Shrewsbury Town F.C.

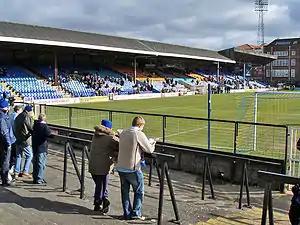
Gay Meadow, shown here in 2006

Shrewsbury played at Gay Meadow, Abbey Foregate between 1910 and 2007. For many years, Shrewsbury coracle maker Fred Davies achieved some notability amongst football fans, by a unique service he and his coracle provided. He would sit in his coracle during Shrewsbury Town home matches, and retrieve any stray footballs that went into the River Severn. Although Davies died long ago, his legend is still associated with the club.